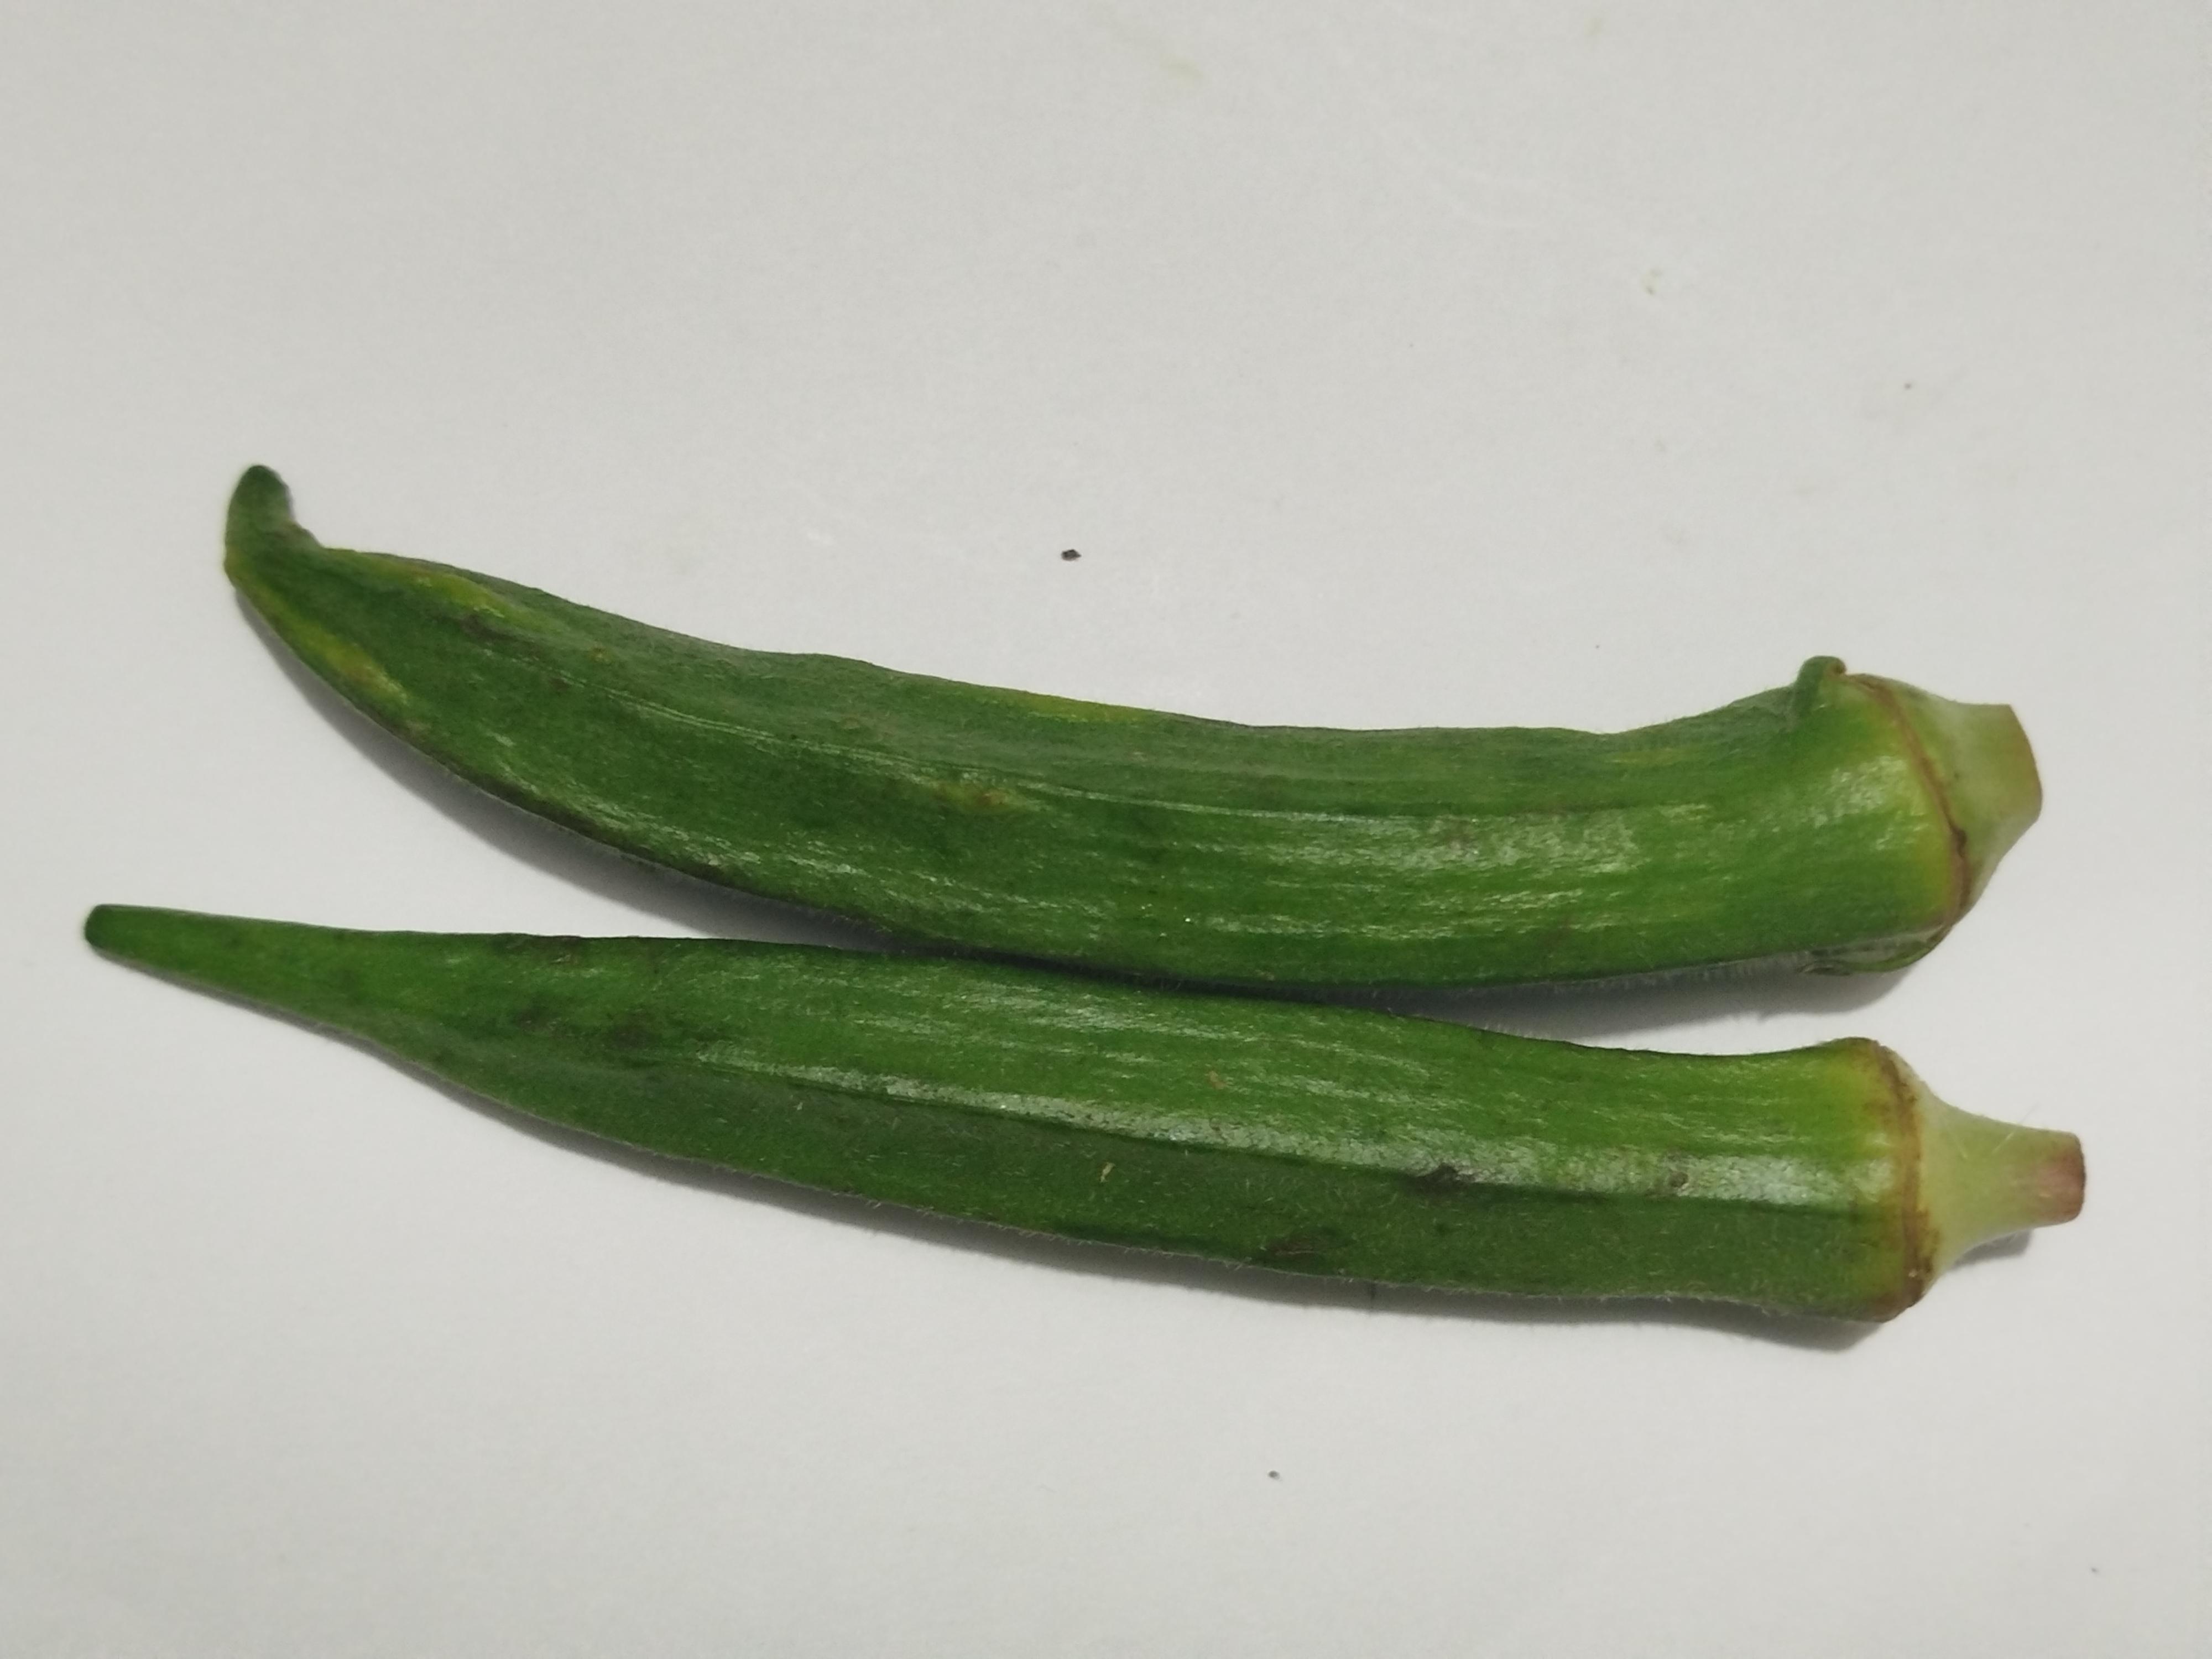
Label: Ladies finger